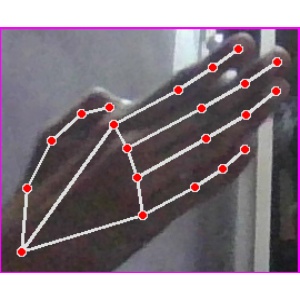
अक्षर: घ